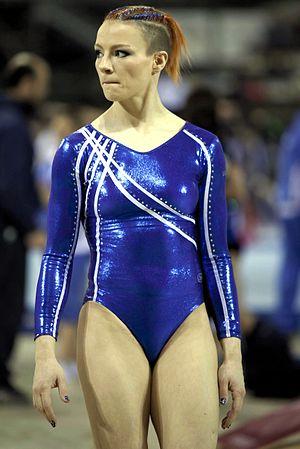
Marta Pihan-Kulesza est une gymnaste polonaise. Elle est mariée au gymnaste Roman Kulesza.